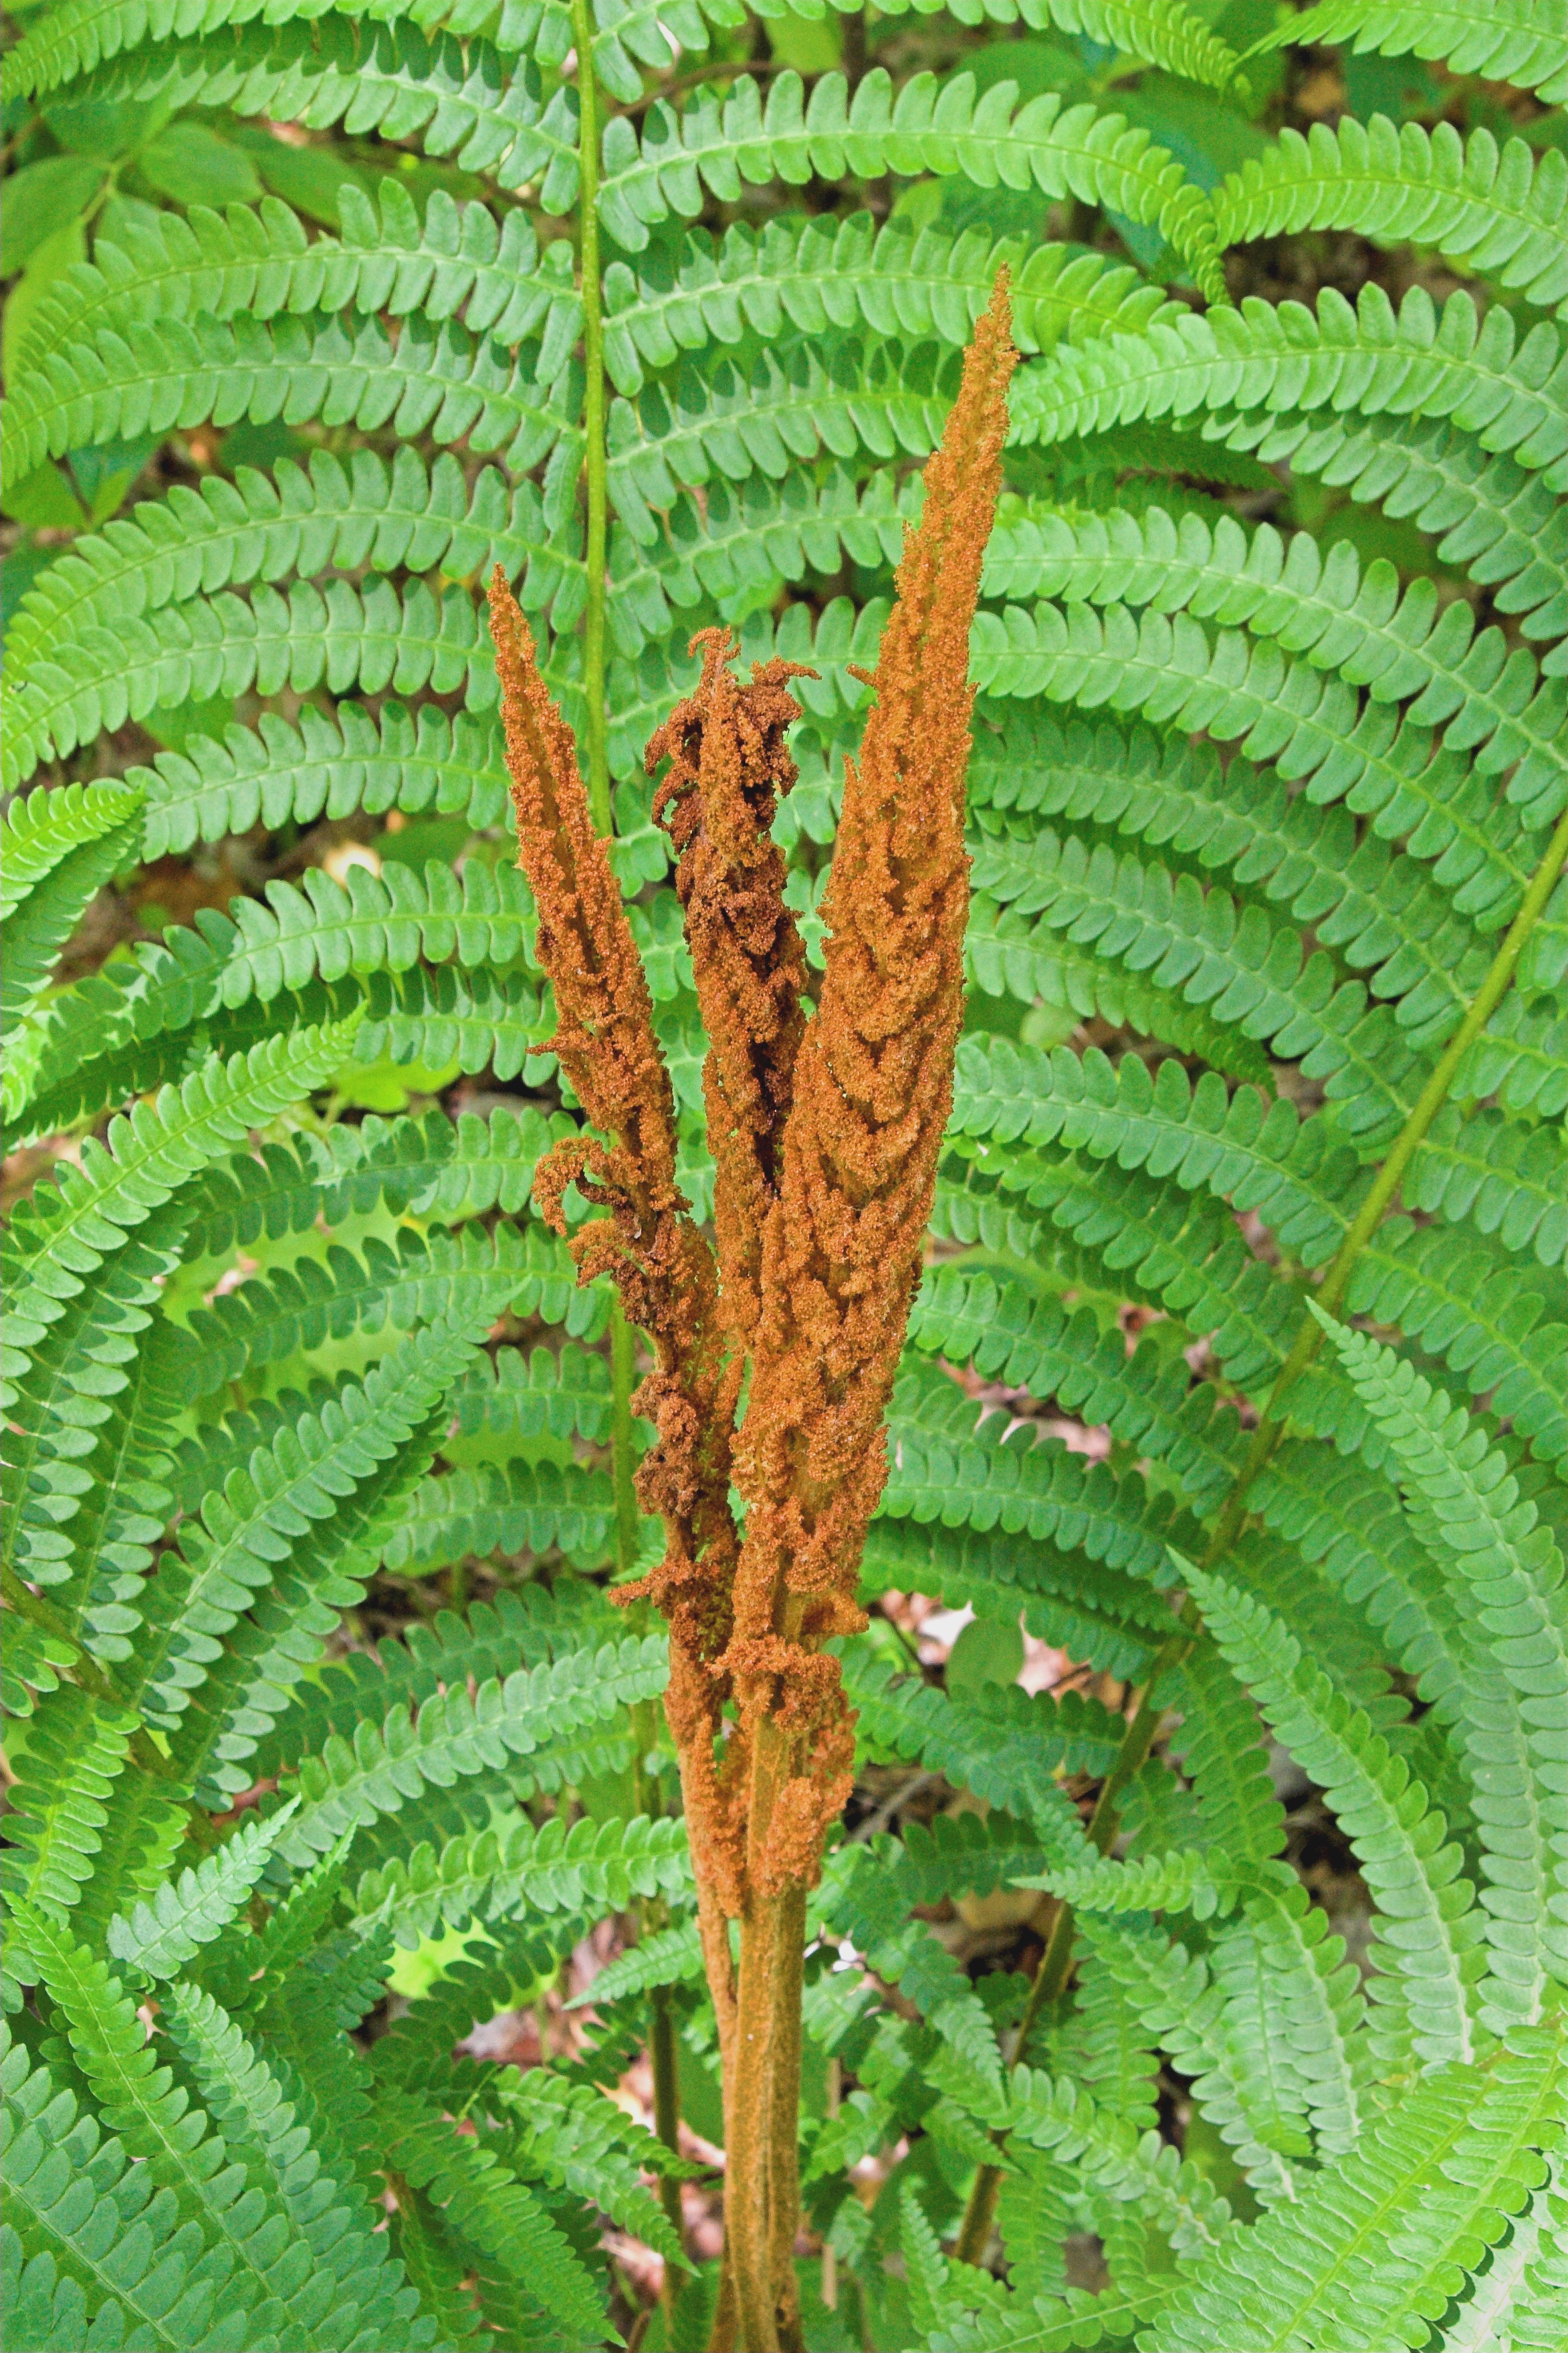
nature, outdoor, plant, leaf, flower, pollen, natural, botany, colorful, flora, fern, flowering plant, plant stem, land plant, ferns and horsetails, vascular plant, ostrich fern, cinnamon fern